Yossi Dashti

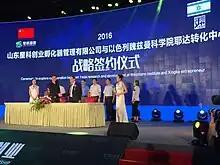
Dr. Dashti in the ceremony to explore Cooperation between YEDA and Xingke

Dashti began his professional career at Tel Aviv University where he administrated the operation of computers at the computing center of the Recanati School of Management and instructed computer programming languages at the Lahav management development program. In 1983, he joined the Israeli subsidiary of the American computer company Digital Equipment Corporation (DEC) and in 1985 he moved to the company's headquarters in California. At DEC, he pioneered the development and implementation of the EDI program that set the platform for e-commerce, enabling data exchange among multinational companies. He served as a member of the UN/EDIFACT international standards committee under the United Nations, and the standards committee for Electronic Commerce in the Associations of Computer and Health Industries.